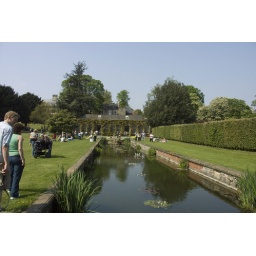
The Orangery at Goldney House. Bought a rather splendid piece of home cherry cake &amp;amp; a cup of tea in there.